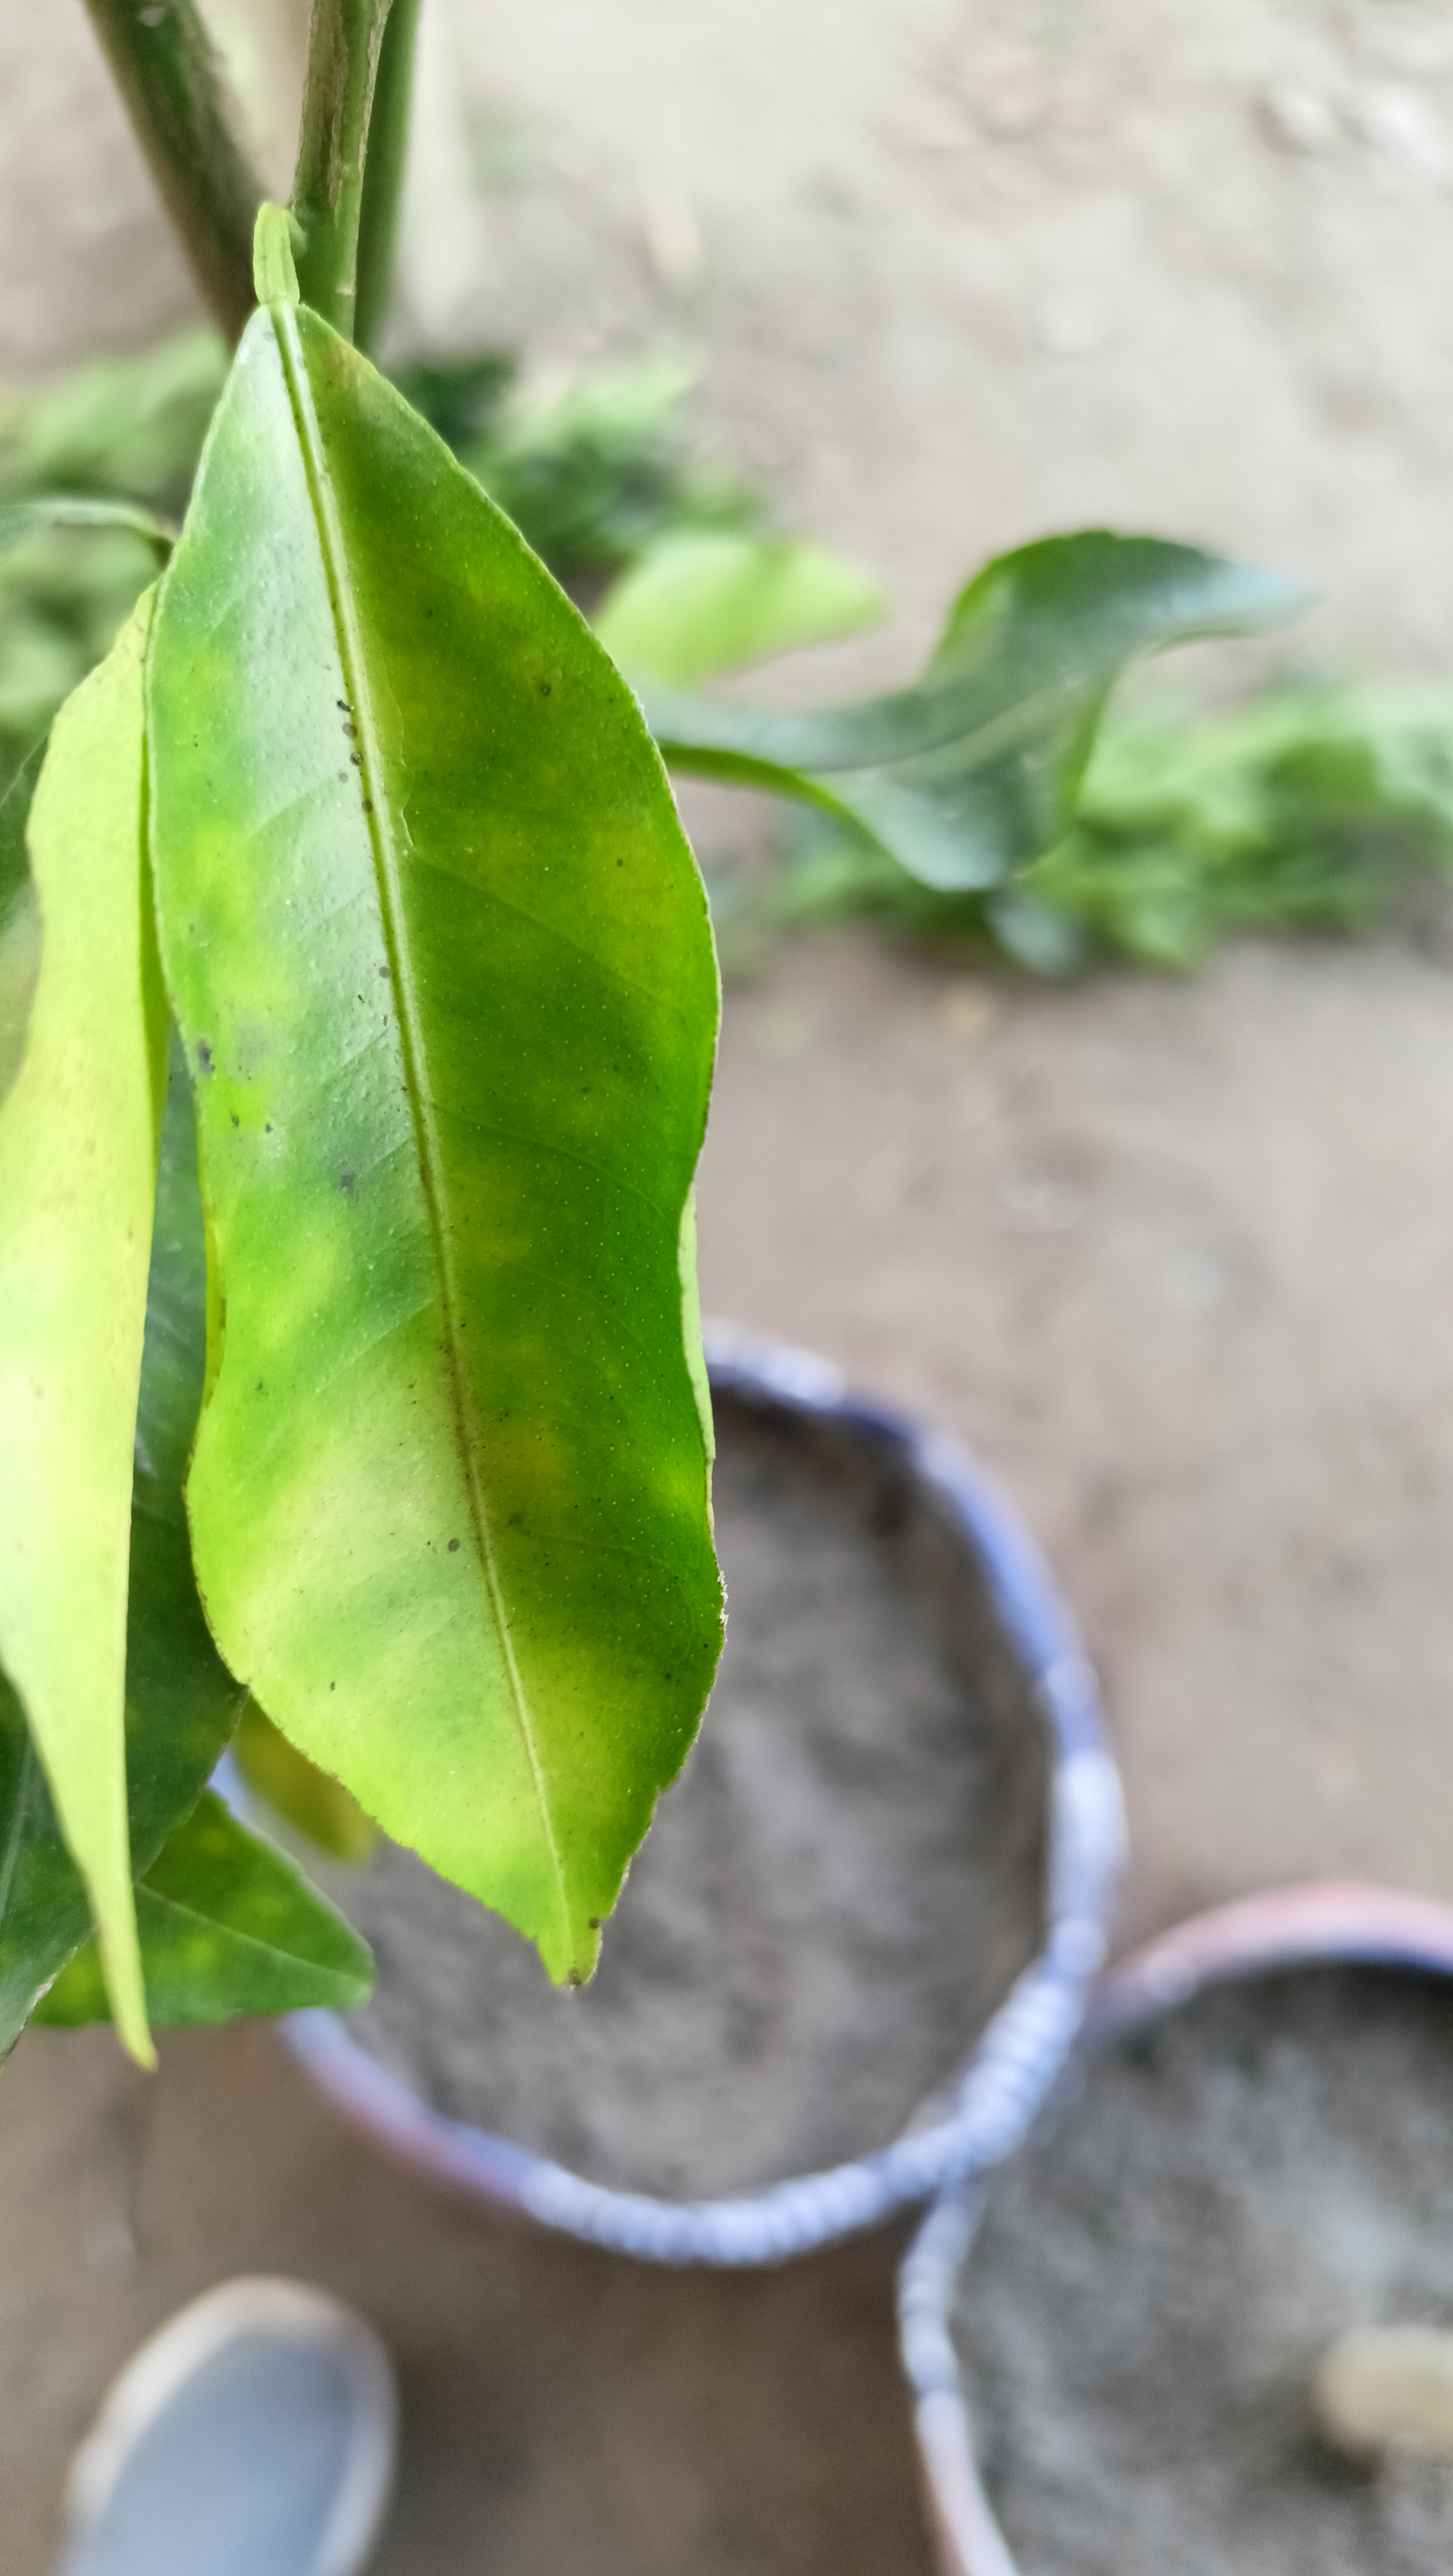
Mandarin leaf variety: Darjeling